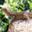
Label: lizard